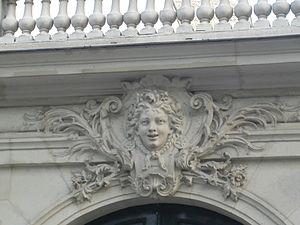
Le boulevard de Courcelles est une voie des 8ᵉ et 17ᵉ arrondissements de Paris.